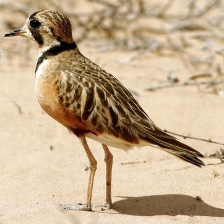
Species: INLAND DOTTEREL
Scientific name: CHARADRIUS AUSTRALIS